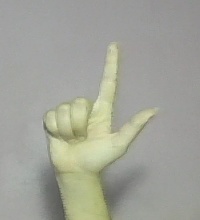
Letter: laam